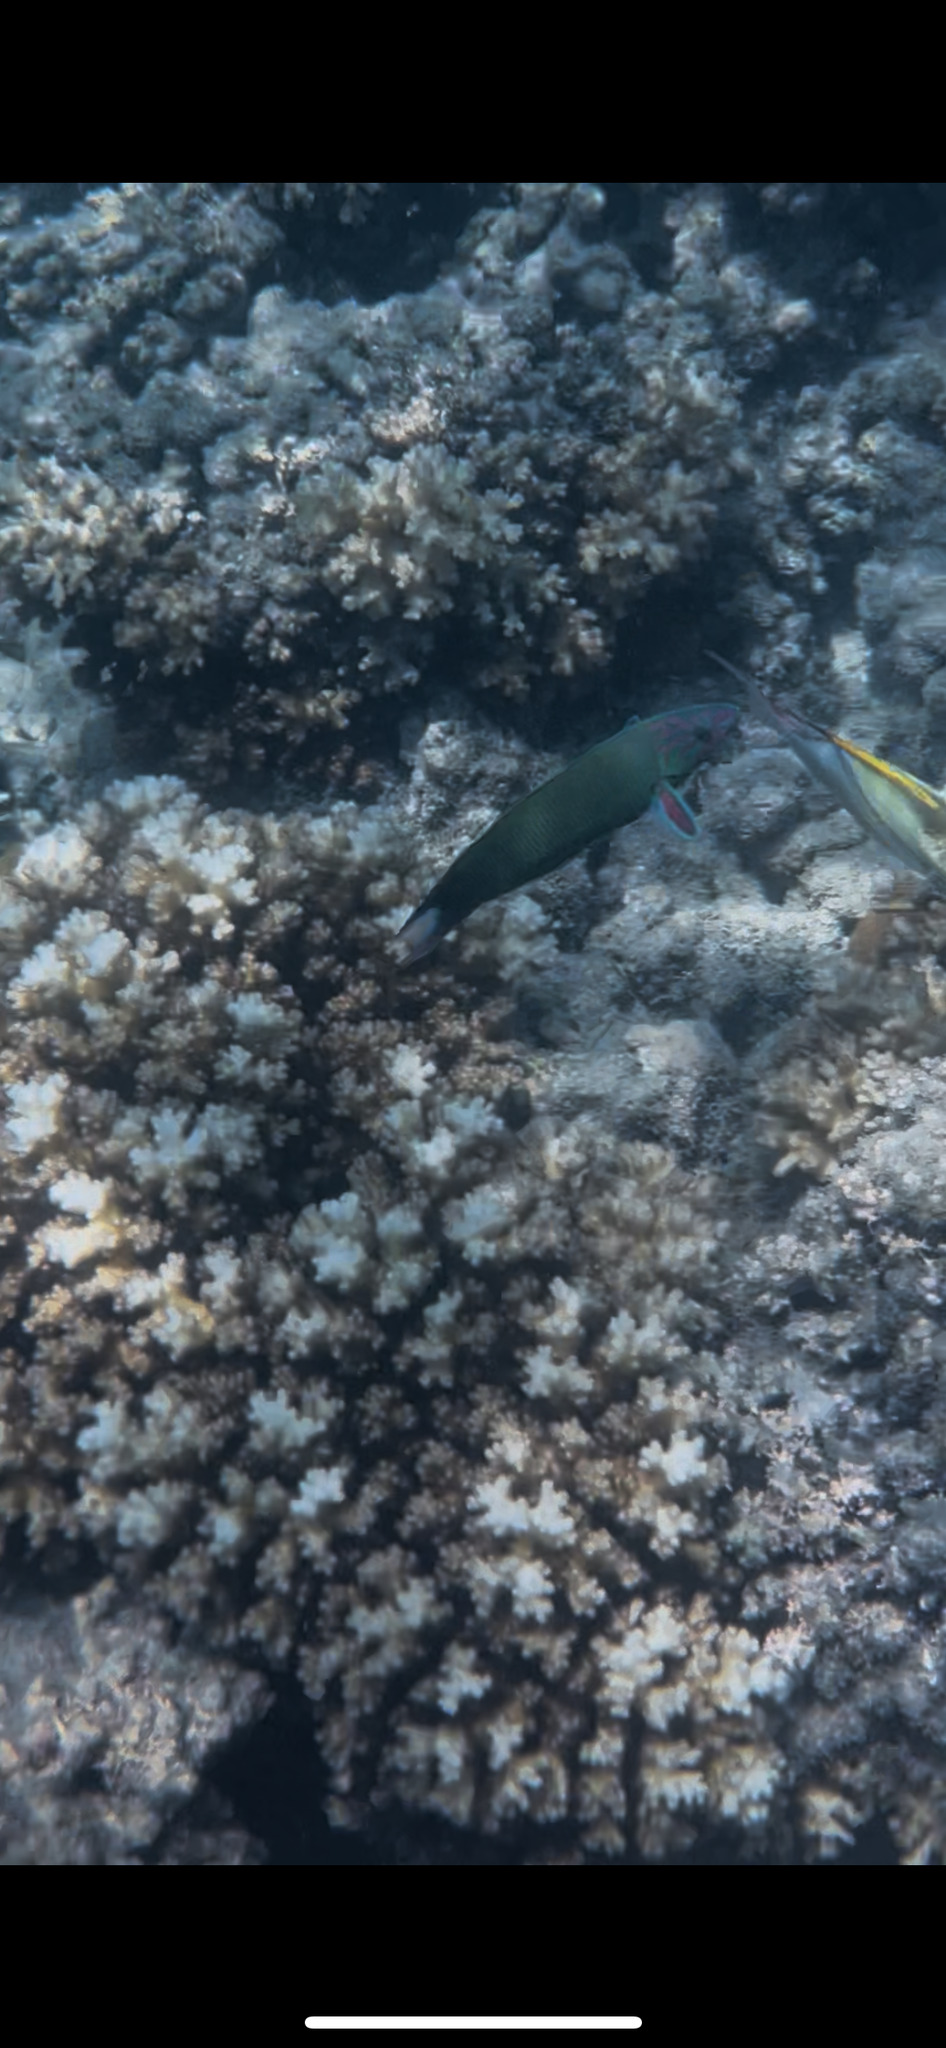
Thalassoma lunare (Moon Wrasse)